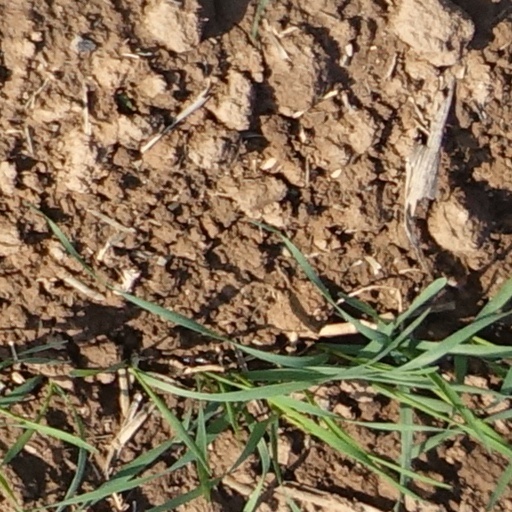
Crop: wheat